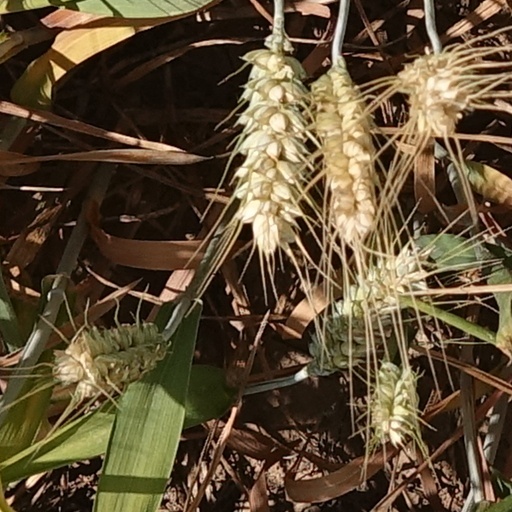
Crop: wheat